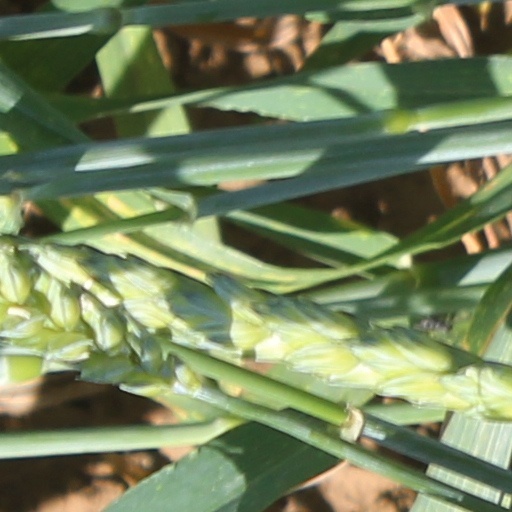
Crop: wheat